Age of Glory 2

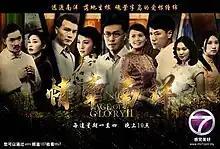

Age of Glory 2 is a Chinese drama series which is co-produce by Double Vision and ntv7. It is telecast on every Monday to Thursday, at 10 pm on ntv7.